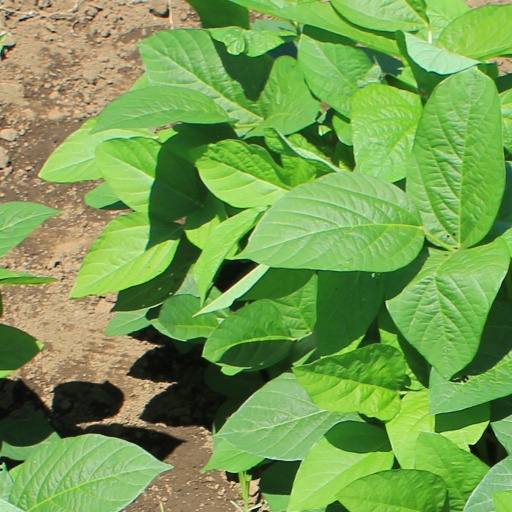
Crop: soybean